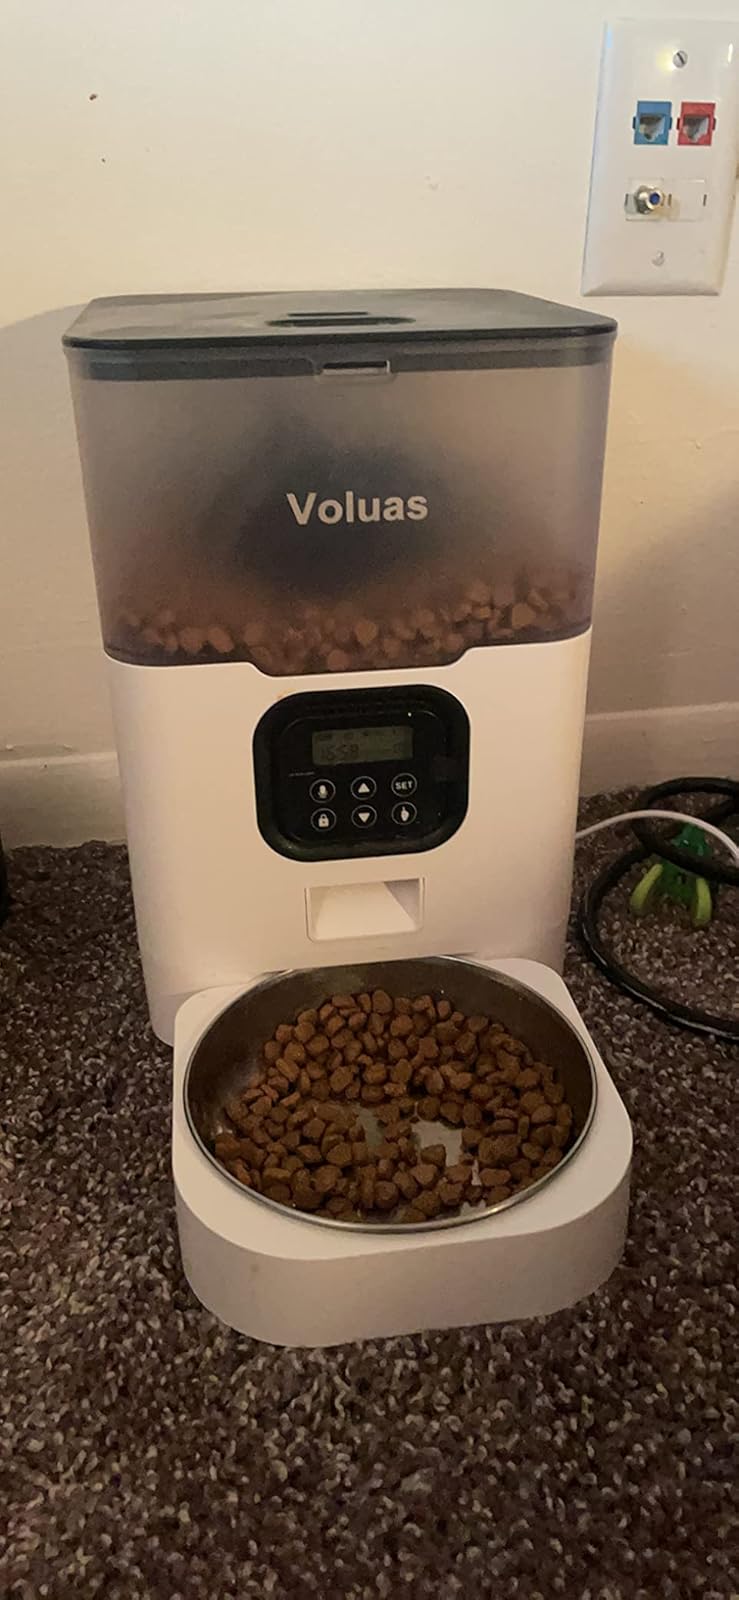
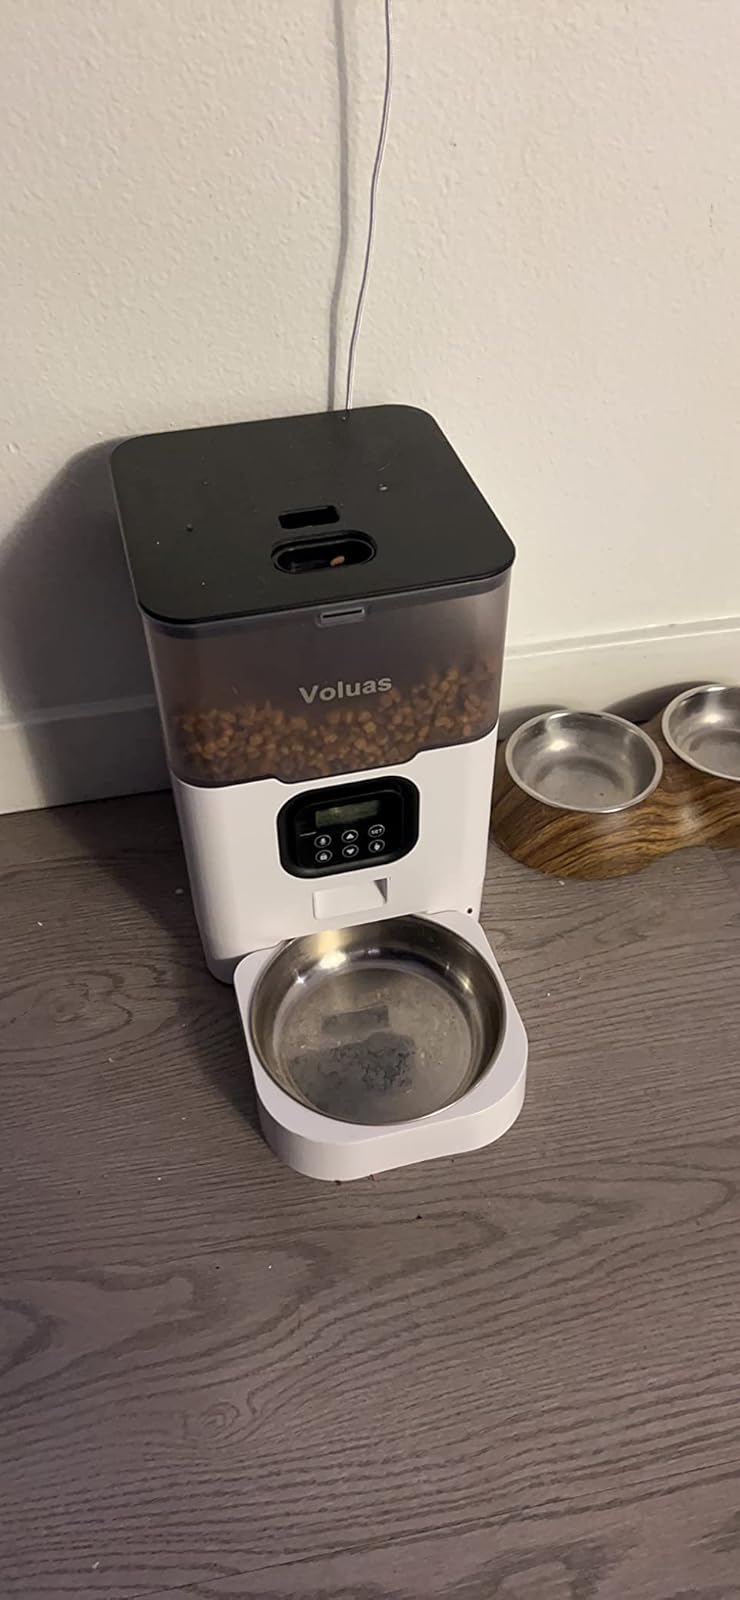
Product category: items_feeder
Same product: yes